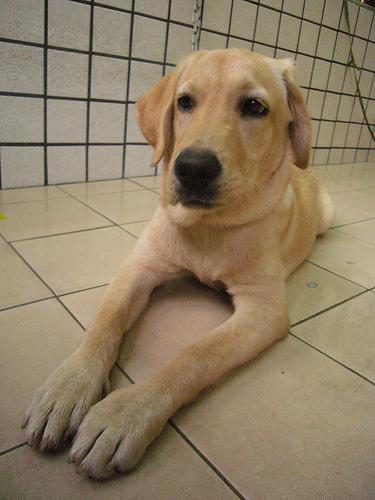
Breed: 3580-n000122-Labrador_retriever